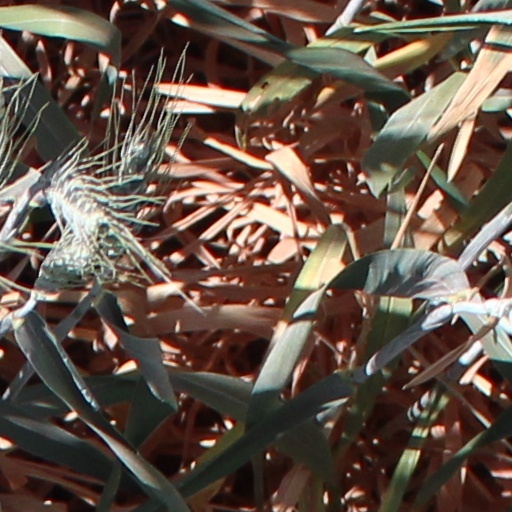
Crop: wheat